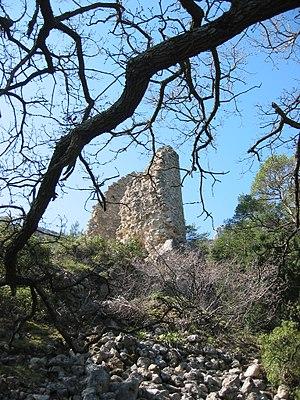
Les ruines du Castellas, au-dessus de Saint-SavourninBouches-du-Rhône, France. Photo prise le 8 avril 2006. Auteur
Saint-Savournin est une commune française de 3 393 habitants, située dans le département des Bouches-du-Rhône en région Provence-Alpes-Côte d'Azur. Elle se situe à l'extrémité orientale du massif de l'Étoile entre Cadolive et Mimet. Ses habitants sont appelés les Saint-Savournicains, Saint-Savournicaines.